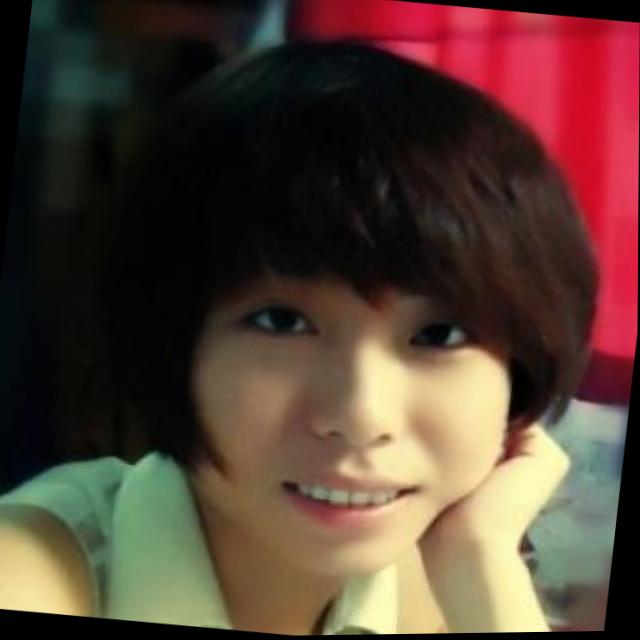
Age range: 21-44